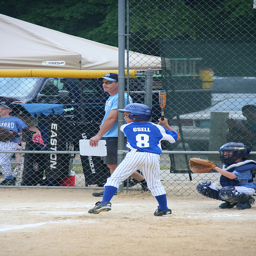
A little boy standing in the dirt with a bat.
A spectator is watching a baseball game and the batter and the catcher are waiting for the ball to be pitched.
a small child playing baseball in front of a crowd of people
A young boy holding a bat over home plate.
A child holding a bat playing baseball on a field.